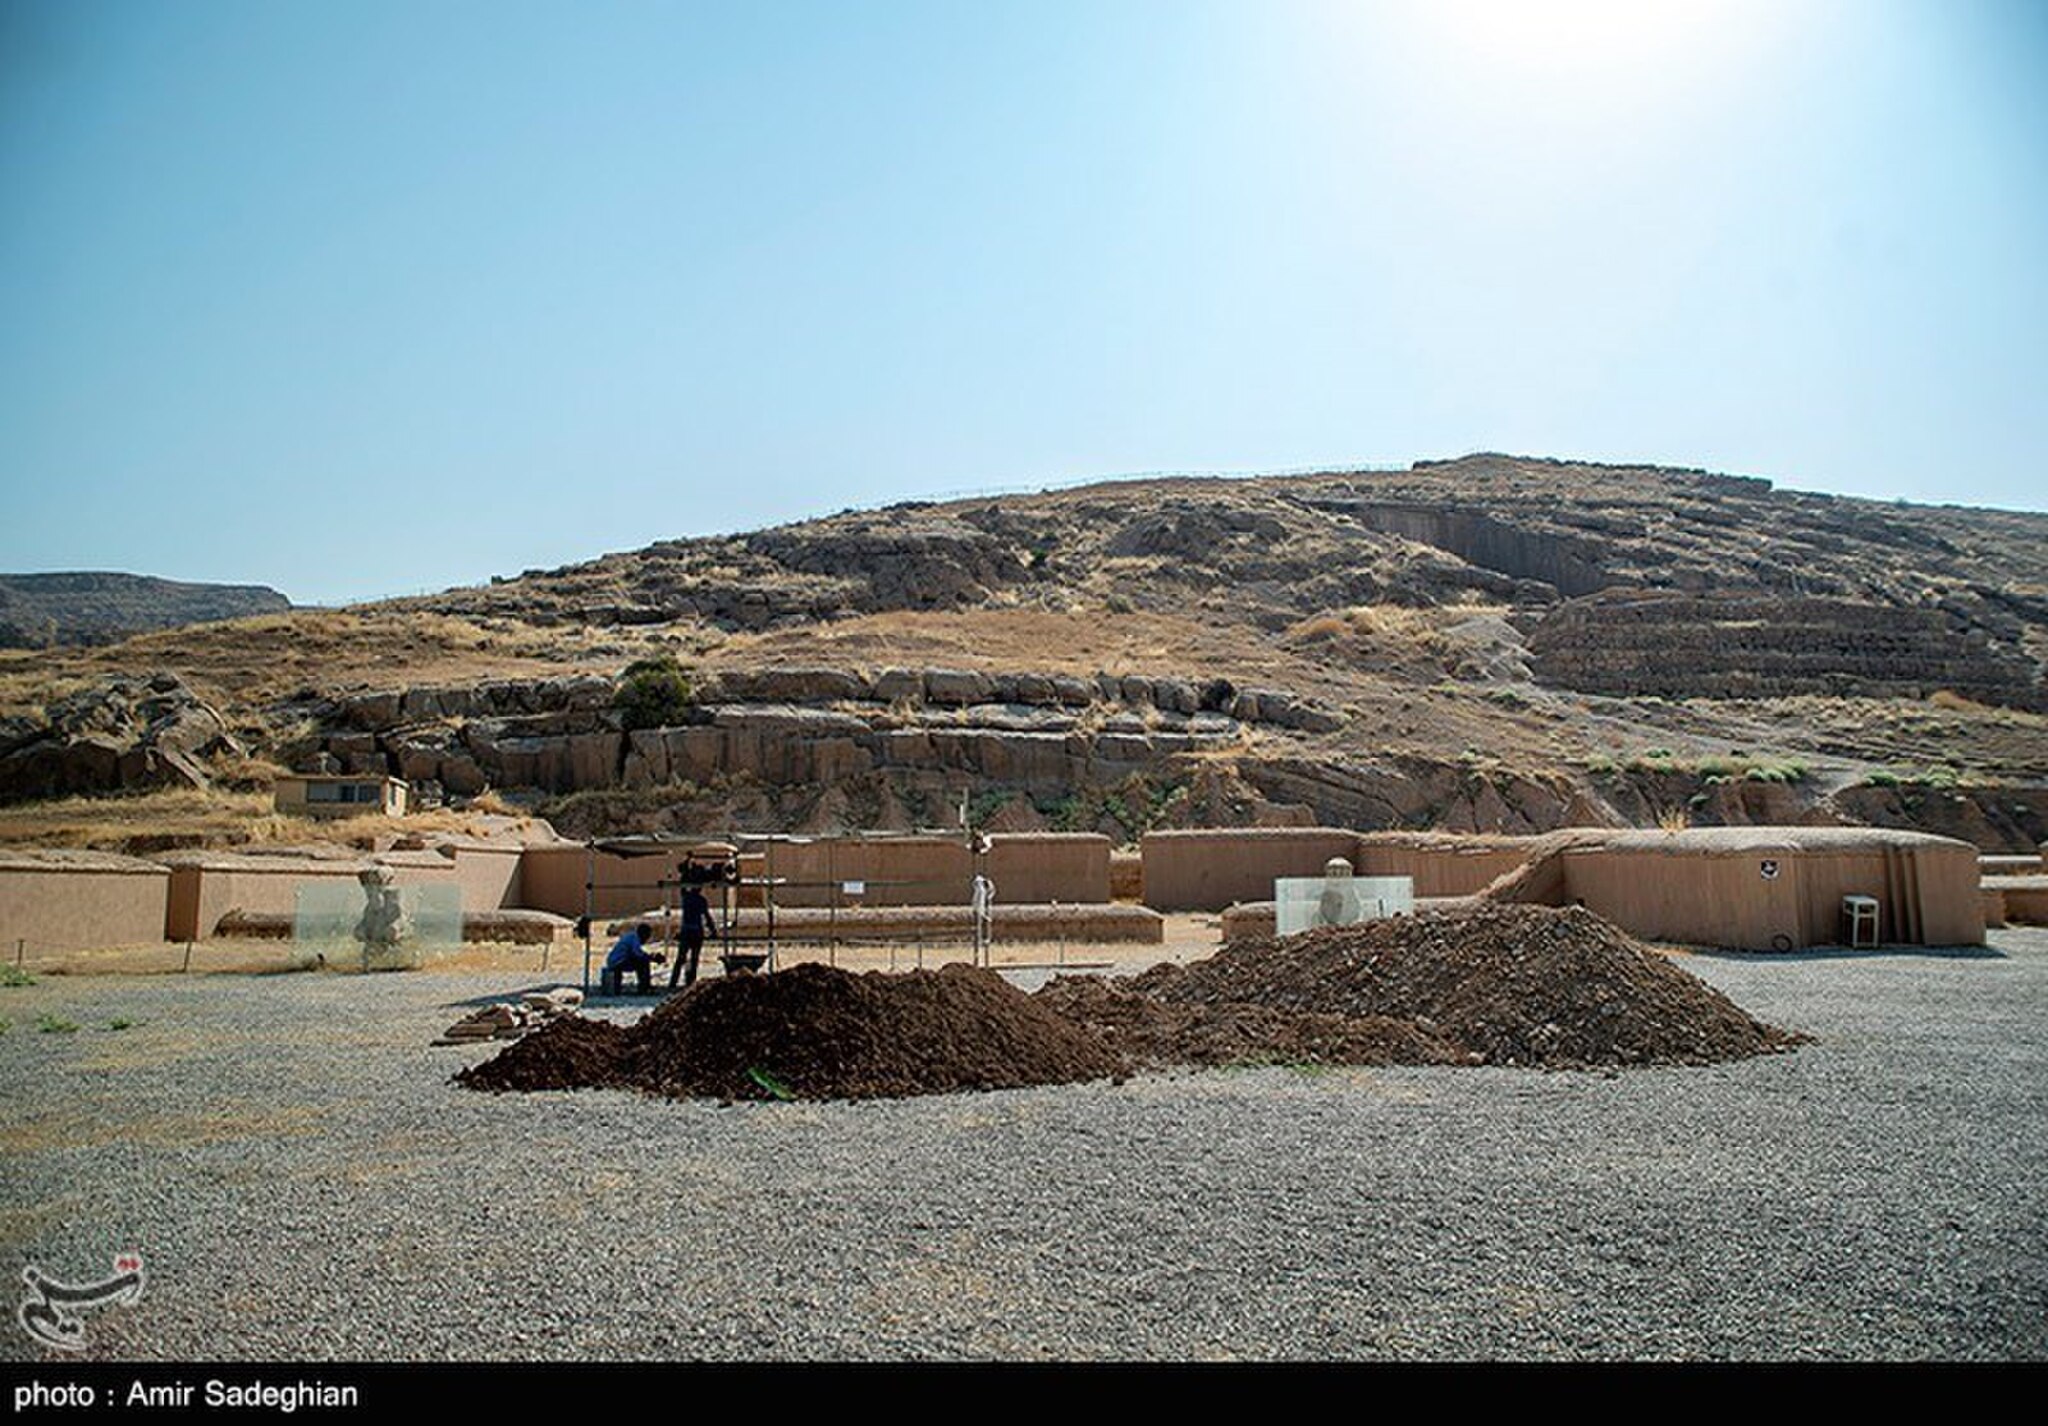
Title: Persepolis2020-08-18 11
Description: Persepolis in 2020
Date: 2020-08-18
Categories: License review needed, Tasnimnews review needed, 2020 in Persepolis, Photos by Amir Sadeghian for Tasnim News Agency, Photos from Tasnim News Agency